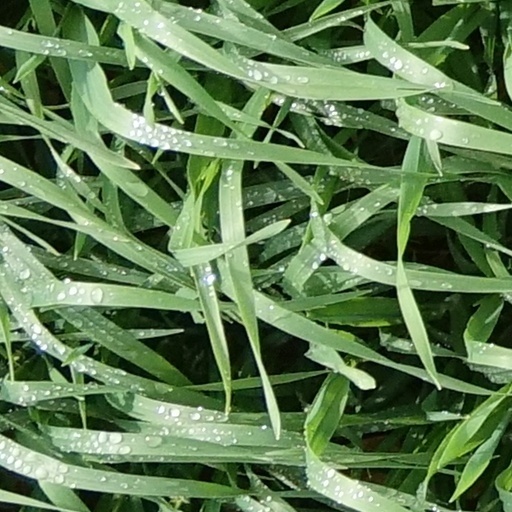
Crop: wheat